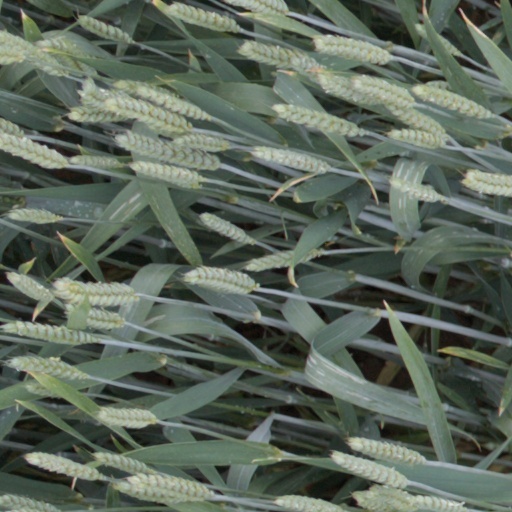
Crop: wheat